LGBTQ culture in Prague

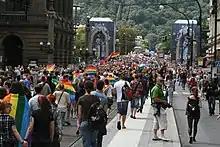
The 2011 Pride Parade in Prague

The annual Prague Pride was established in 2011. Prague is also a host of the Mezipatra Queer Film Festival.